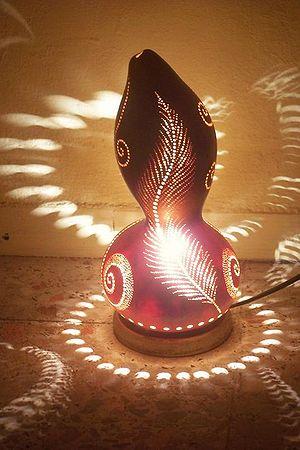
La calebasse, ou gourde, est une espèce de plantes herbacées annuelles de la famille des Cucurbitacées, cultivée comme plante potagère pour son fruit caractéristique également dénommé la calebasse. Ce fruit est utilisé à l'état sec depuis des temps préhistoriques dans toutes les régions du monde pour fabriquer divers objets, ou plus rarement consommé à l'état frais comme légume.
Lagenaria est un genre de lianes de la famille des Cucurbitacées donnant des courges, également connu sous le nom de gourde.